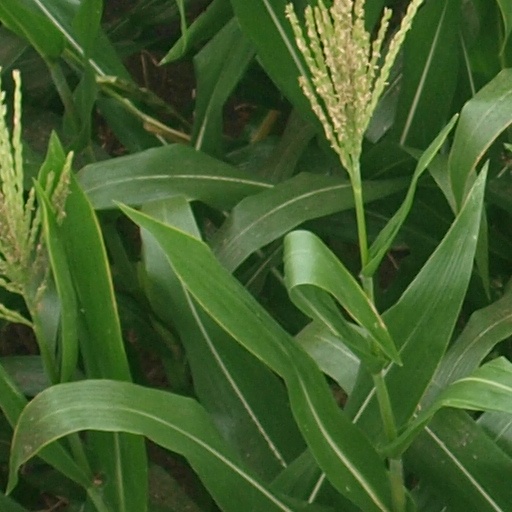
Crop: maize; corn